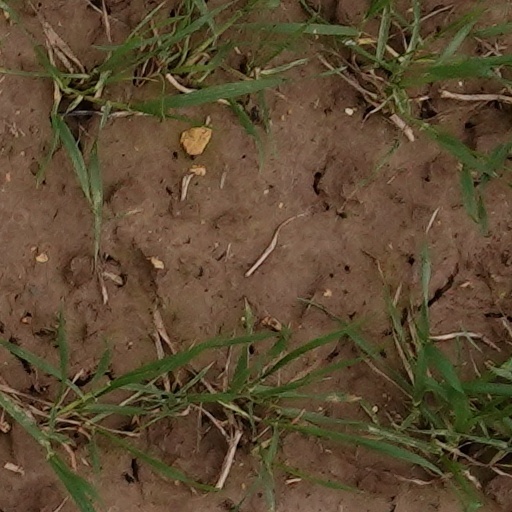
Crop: wheat